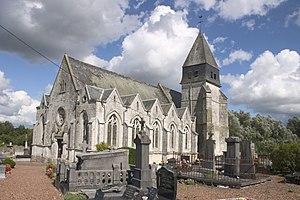
Anvin (Pas-de-Calais, Nord-Pas-de-Calais, France), église.
Cet article recense une partie des monuments historiques du Pas-de-Calais, en France.
Anvin est une commune française située dans le département du Pas-de-Calais en région Hauts-de-France.